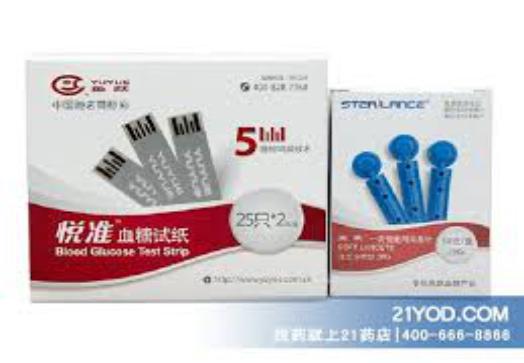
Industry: Medical